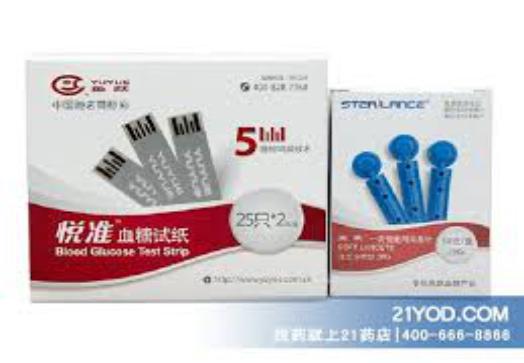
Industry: Medical